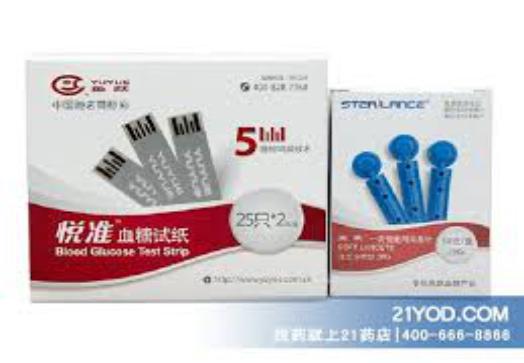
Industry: Medical